List of breweries in Scotland

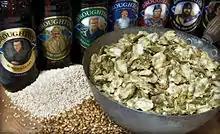
Broughton Ales beer range

This is a list of breweries in Scotland. Beer has been produced in Scotland for approximately 5,000 years. The Celtic tradition of using bittering herbs remained in Scotland longer than in the rest of Europe. Most breweries developed in the Central Lowlands, which also contained the main centres of population. Scottish brewing reached a peak of 280 breweries in 1840. The merger of breweries led to changes; the higher hop content of some of the beers allowed them to travel better than previous products, thus creating a higher quality product for export. Edinburgh and Alloa in particular became noted centres for the export of beer around the world. By 1920, there were only 62 brewers left. The decline continued, and by 1960 there were only 26, and by 1970 they had dropped to just 11.